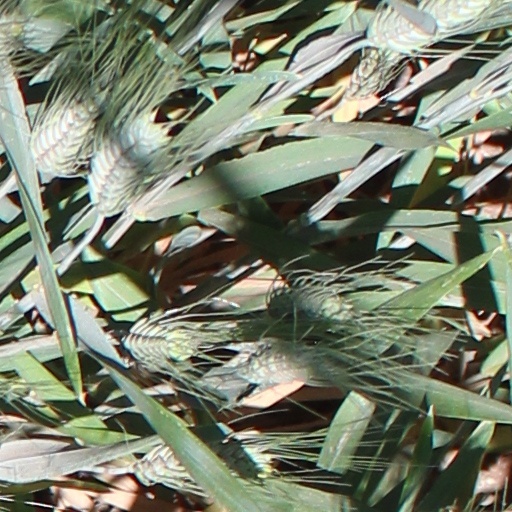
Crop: wheat